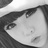
Emotion: neutral